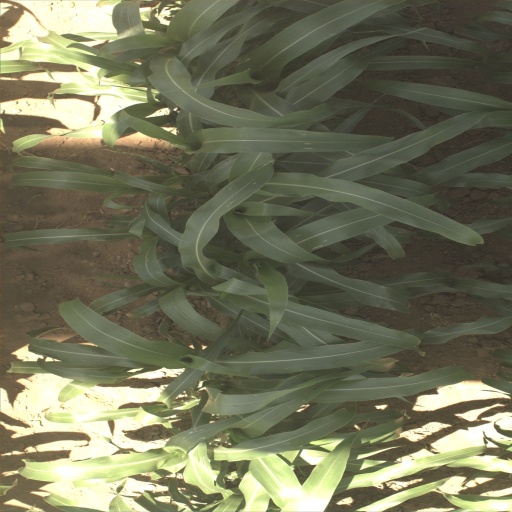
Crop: sorghum